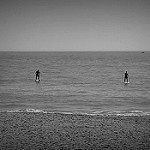
Label: B & W